Rhythm section

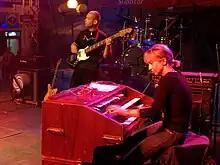
This Polish group's rhythm section consists of a Hammond organist, an electric bassist, and a drummer.

R&B and rock and roll groups in the 1950s emphasized rhythm, so their backup bands generally consisted only of the standard swing band rhythm section of guitar, piano, bass, and drums supporting a vocalist, and in some cases omitting the keyboards. The bass guitar took over from the double bass in the 1950s, and had almost completely taken over the bass role in the 1960s. As the 1960s progressed the term "rhythm section" as used in a pop music context sometimes came to refer to just the bass and drums. For example, Paul McCartney and Ringo Starr of the Beatles were referred to as the band's rhythm section.